Small-cell melanoma

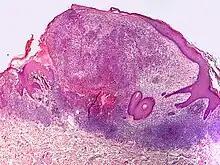
Small-cell melanoma

Small-cell melanoma, also known as melanoma with small nevus-like cells, is a cutaneous condition, a tumor that contains variably-sized, large nests of small melanocytes with hyperchromatic nuclei and prominent nucleoli.